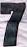
Number: 7